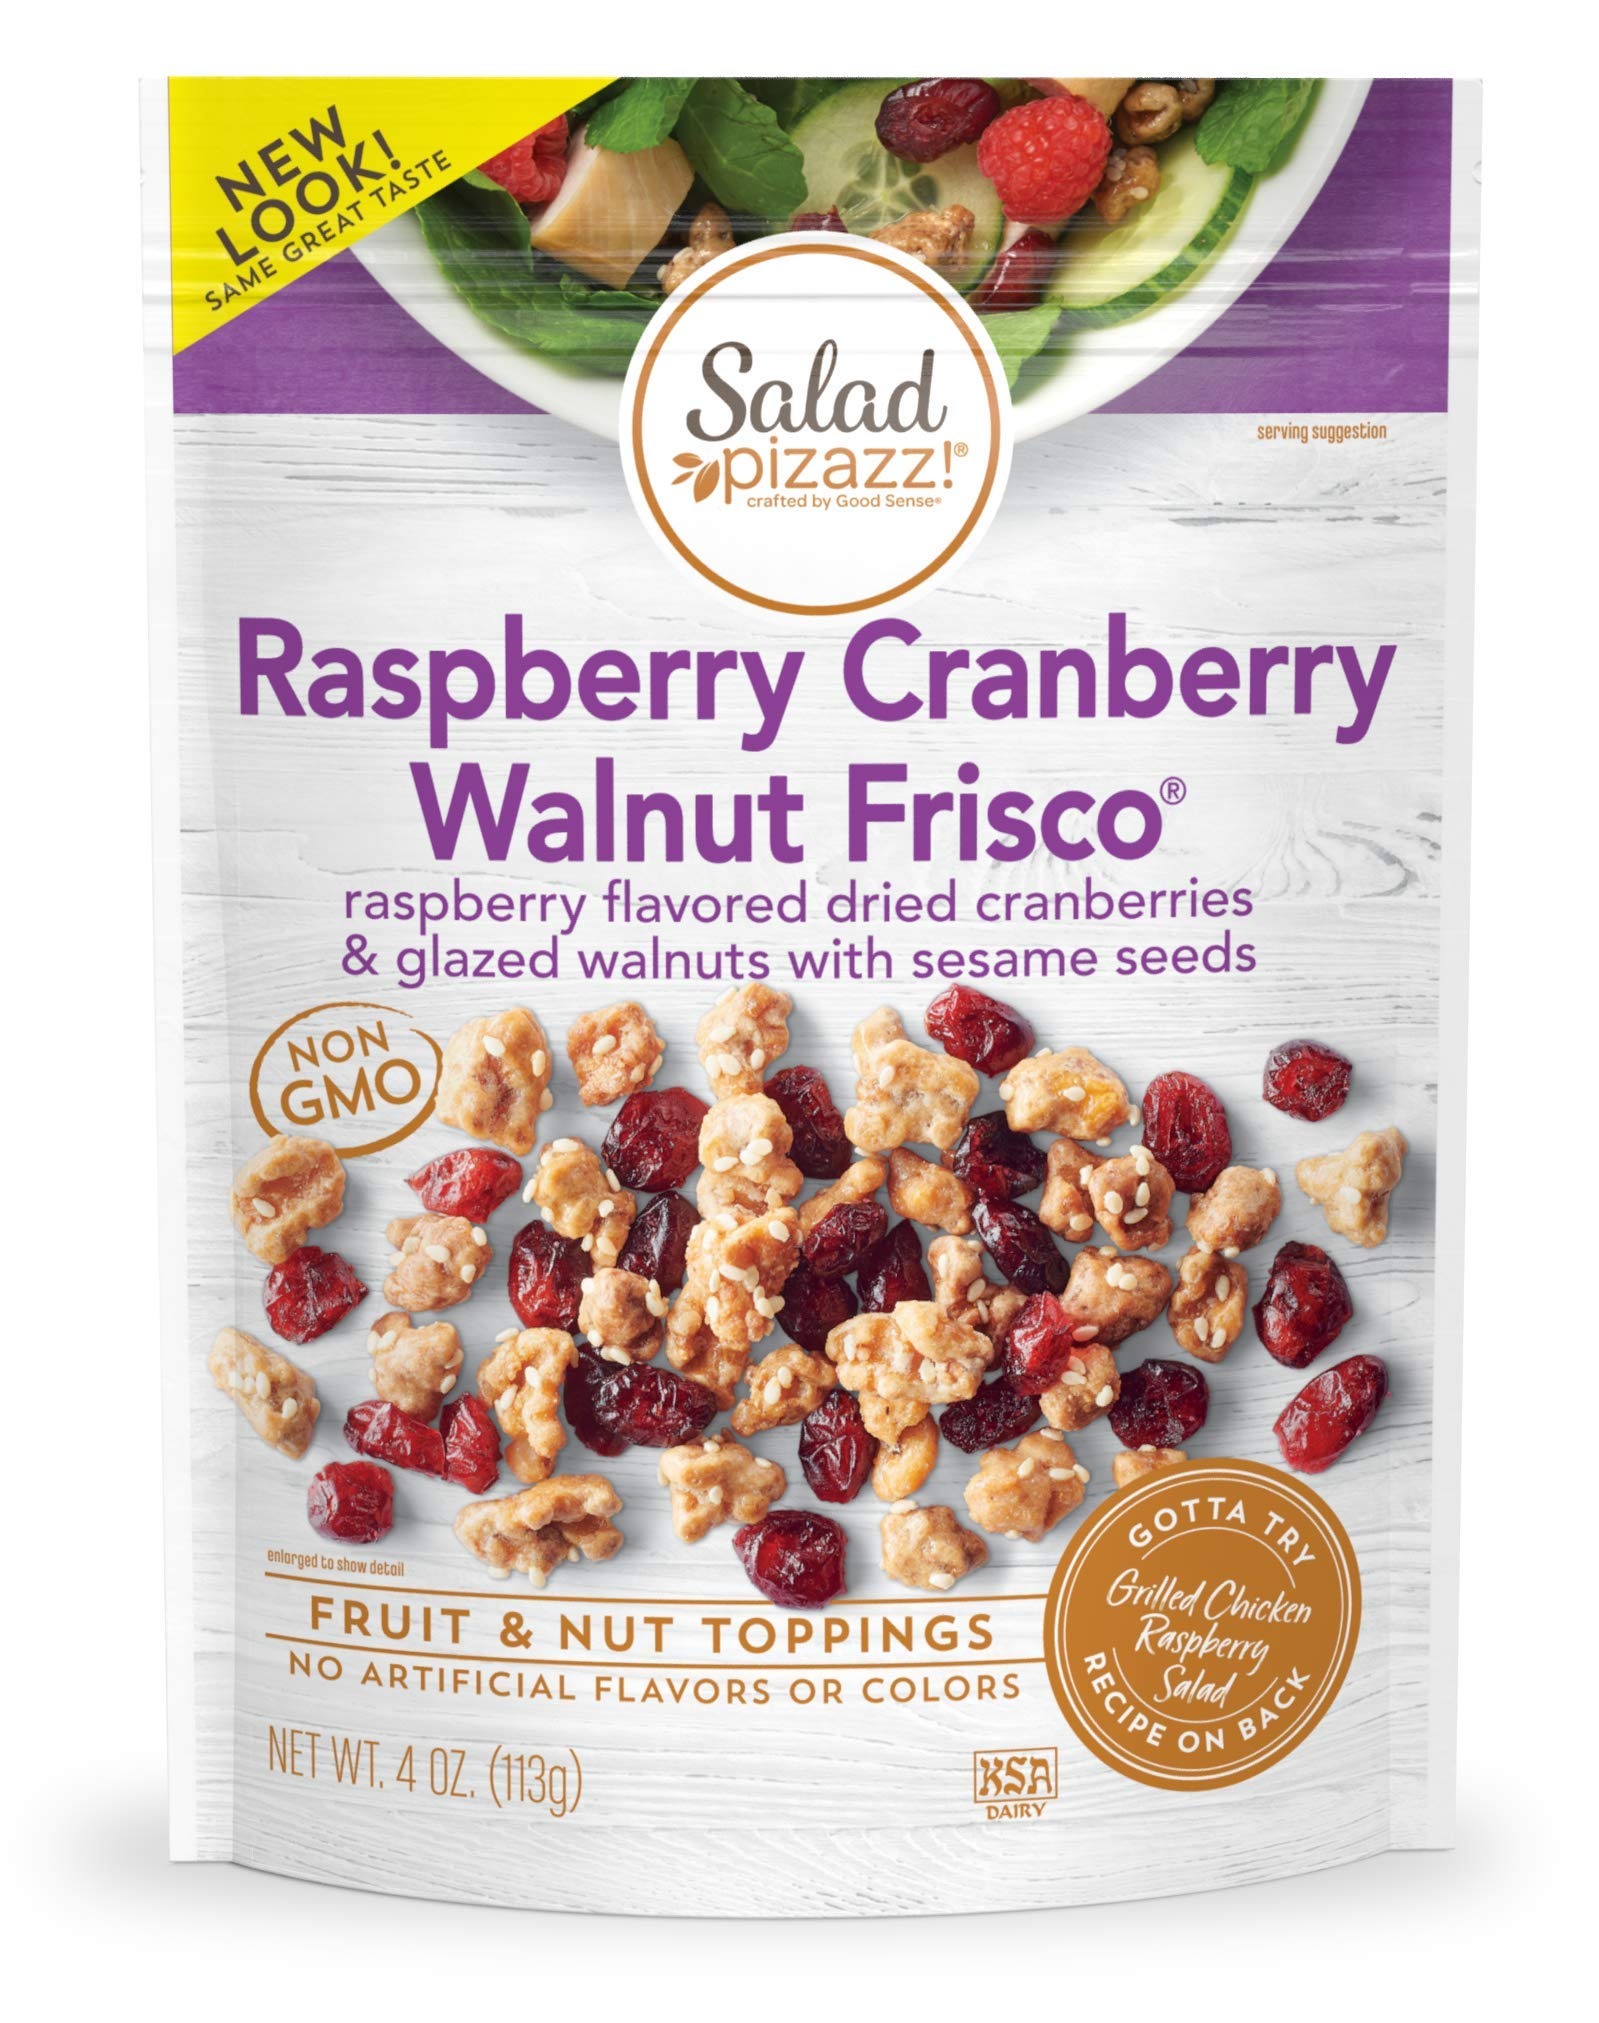
Item Name: Salad Pizazz Salad Toppers, Raspberry Cranberry Walnut Frisco, 4 Oz (Pack Of 6), Non-GMO (Package may vary)
Bullet Point 1: contains 6 - 4 ounce bags of dried raspberry flavored cranberries & glazed walnuts salad topper
Bullet Point 2: our salad pizazz salad toppings are non-gmo, no artifical flavor or colors, and kosher
Bullet Point 3: pack of 6 resealable bags for ultimate freshness
Bullet Point 4: add crunch and flavor to any salad with a delicious blend of dried raspberry flavored cranberries and glazed walnuts
Bullet Point 5: non-gmo and low sodium per serving
Bullet Point 6: delicious on top of salads, oatmeal, granola, ice cream or as an everyday healthy snack
Bullet Point 7: Allergen information: tree_nuts
Value: 24.0
Unit: Ounce

Price: 4.99